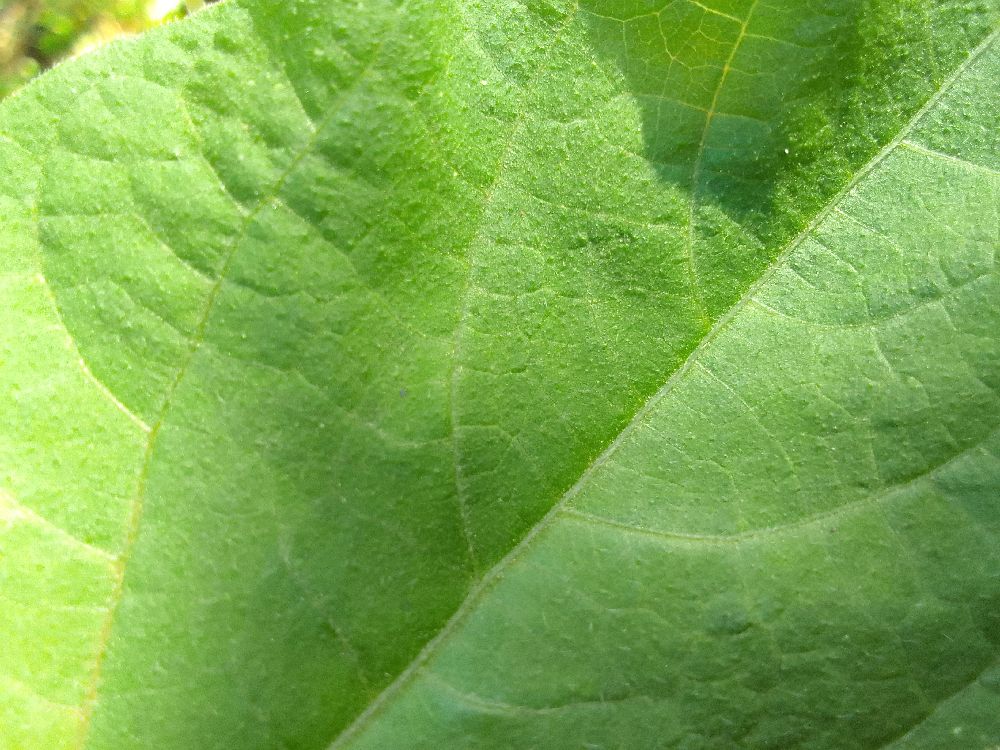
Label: healthy